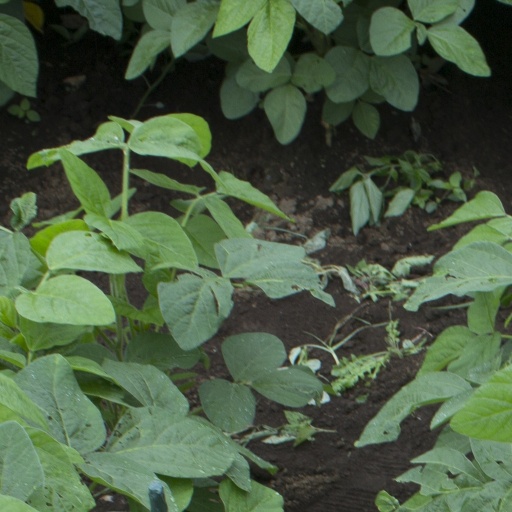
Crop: soybean